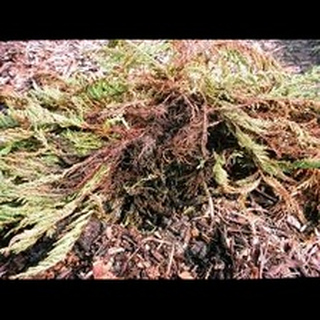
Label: wheat_common_root_rot